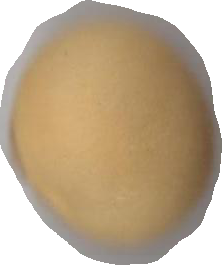
Variety: Dega